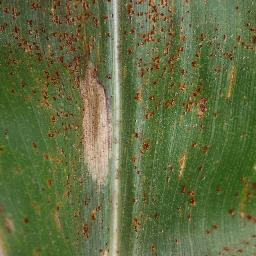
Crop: corn
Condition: (maize)_northern_blight